Milk Pail Restaurant

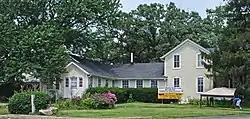
Original County Tea Room from the 1860s

The Milk Pail Restaurant, formerly known as the Country Tea Room, is a historic restaurant (tearoom) in unincorporated Dundee Township, Kane County, Illinois, United States. It was originally a farmhouse for Increase C. Bosworth, who operated the farm as a creamery. He sold it to Max McGraw in 1926, who converted into a teahouse restaurant. To meet the demands of the changing tastes of travelers in the 1930s, the teahouse was converted into a full restaurant, featuring game from McGraw's nearby game preserve. The main building was listed on the National Register of Historic Places in 1999.